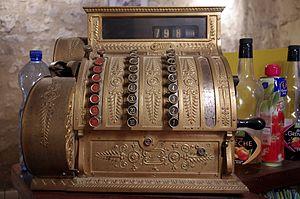
Ancienne caisse, exposée dans un restaurant en France.
Une caisse enregistreuse est composée d'un clavier, d'une machine à calculer, de deux imprimantes et d'un tiroir-caisse sécurisé. Cette machine est manipulée généralement par un caissier et est souvent associée à un lecteur de code-barres.